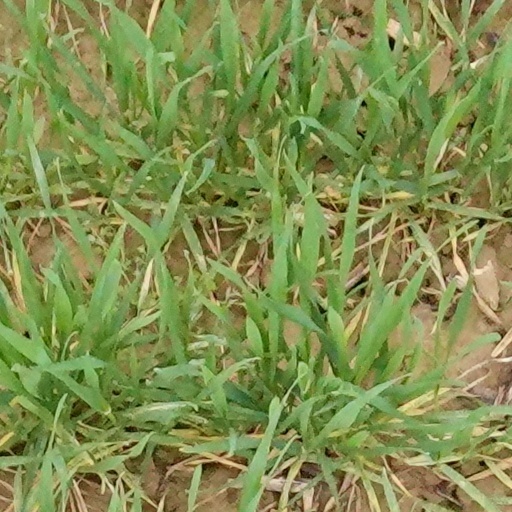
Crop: wheat